Chagga states

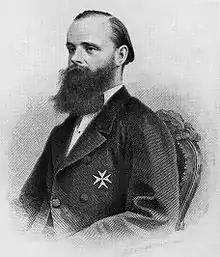
Karl Klaus von der Decken (1833–1865)AfrikaForscher

Kilimanjaro has served as a signpost from which other distant tribes, trading caravans, and travelers can get their bearings in addition to providing the Chagga with a focal point. The great snow dome can be seen high in the sky for up to 240 kilometers in all directions: to the east, just inland from the Swahili coral stone coastal cities of the Indian Ocean; to the west, deep in the Serengeti plains leading through to Lake Victoria; to the south, from the Great Rift Valley on the way to Unyamwezi and Lake Tanganyika; and to the north, across an endless plain, from Mount Kenya.